Philaret Gumilevsky

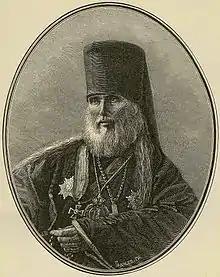
Filaret (Gumilevsky)

Archbishop Philaret (secular name Dmitry Grigorievich Konobeyevsky (Конобе́евский); 1805-1866) was the Russian Orthodox Bishop of Riga (1841–48), Archbishop of Kharkov (1848–59), and Archbishop of Chernigov (1859–66).